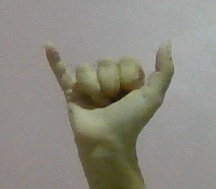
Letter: ya